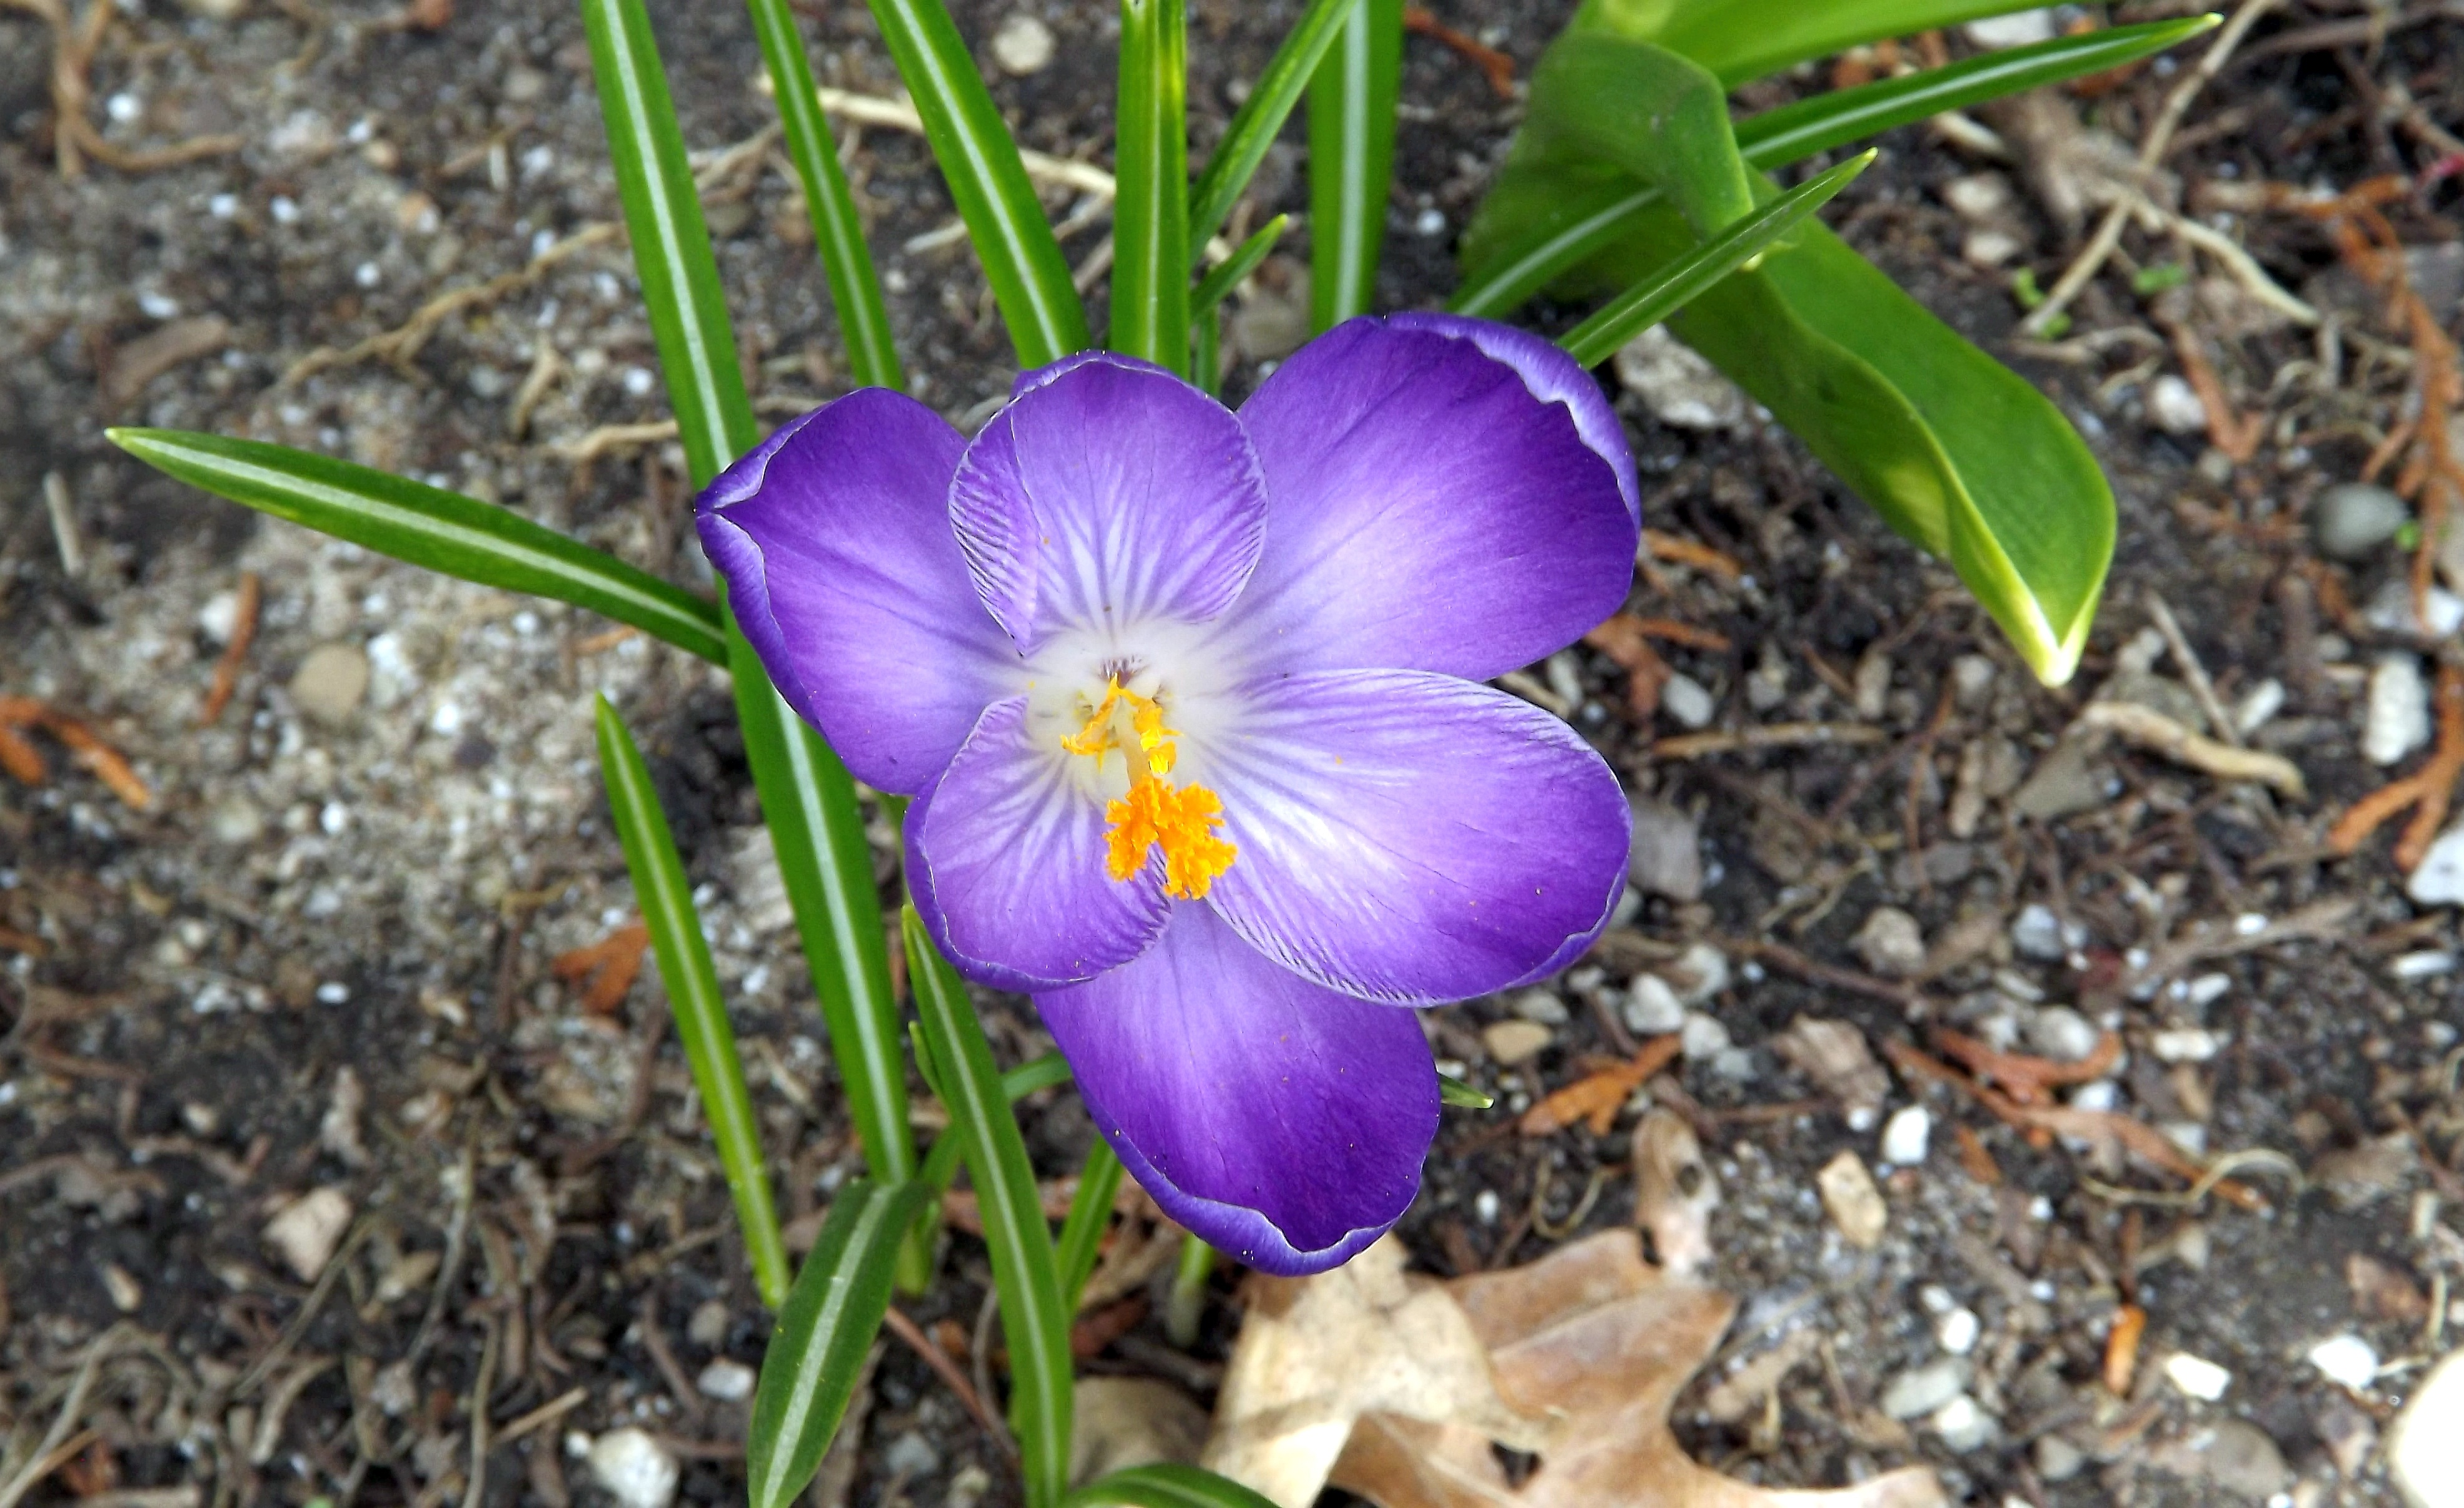
nature, forest, plant, flower, petal, spring, botany, flora, wildflower, one, iris, eye, crocus, krokus, full bloom, flowering plant, leaflet, land plant, violet family, iris family, calochortus